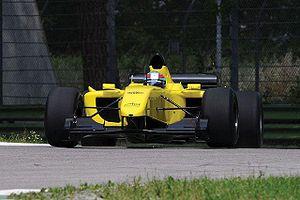
L’A1 Grand Prix est un championnat automobile créé en 2005. Présenté par ses promoteurs comme une « Coupe du monde du sport automobile », l'A1 Grand Prix a la particularité de faire s'affronter des équipes qui représentent des nations. Le championnat est organisé à cheval sur deux années civiles afin de profiter du vide médiatique laissé par l'intersaison de Formule 1 et de la plupart des sports mécaniques en Europe et aux États-Unis.